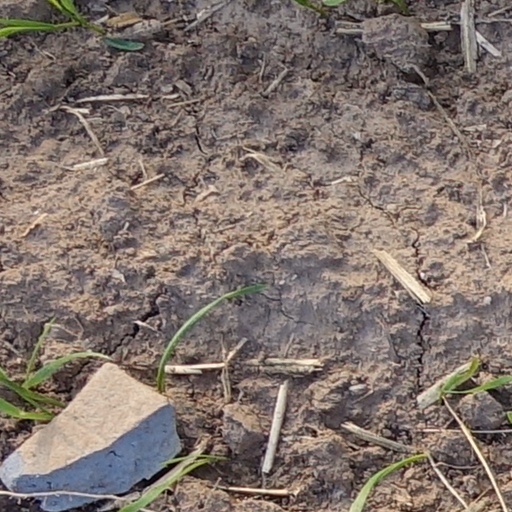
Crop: wheat